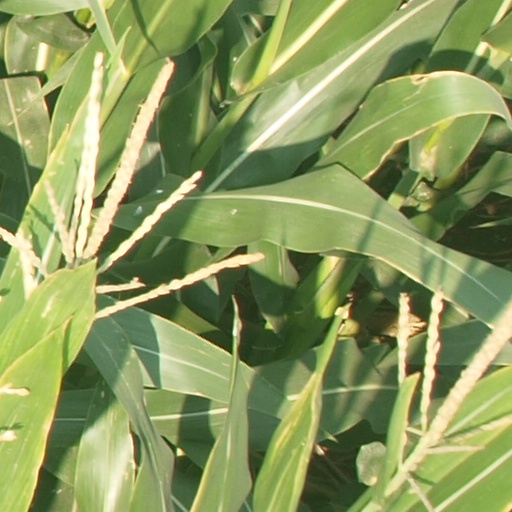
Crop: maize; corn